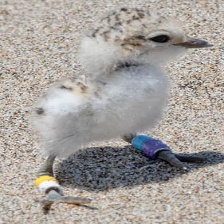
Species: SNOWY PLOVER
Scientific name: CHARADRIUS NIVOSUS